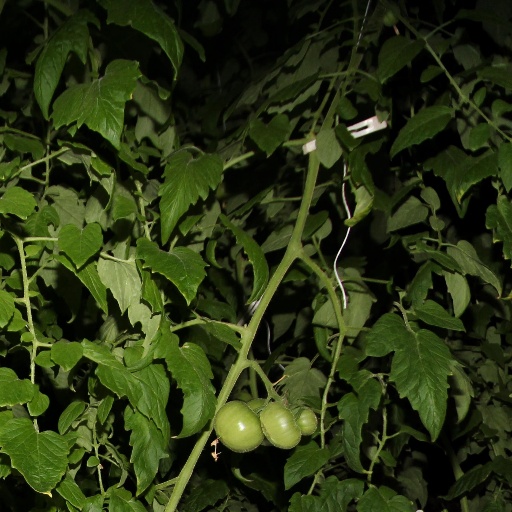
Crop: tomato